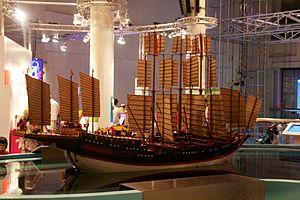
Cette page liste des types de bateaux avec un classement par ordre alphabétique. Dans la mesure du possible, les éléments sont illustrés avec une image représentative. Par ailleurs, les bateaux n'ayant pas encore d'article sur l'encyclopédie sont décrits succinctement. Les navires individuels sont classés dans la catégorie Nom de bateau.